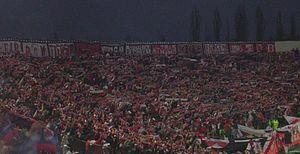
La rivalité entre le Dinamo Bucarest et Steaua Bucarest oppose les deux principaux clubs de football de Bucarest capitale de la Roumanie. Ces deux clubs ont remporté plus de 40 championnats et plus de 30 coupes.